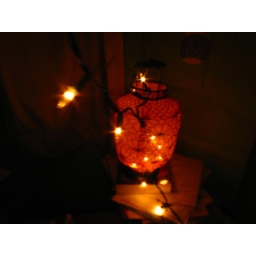
The lamp in my bedroom